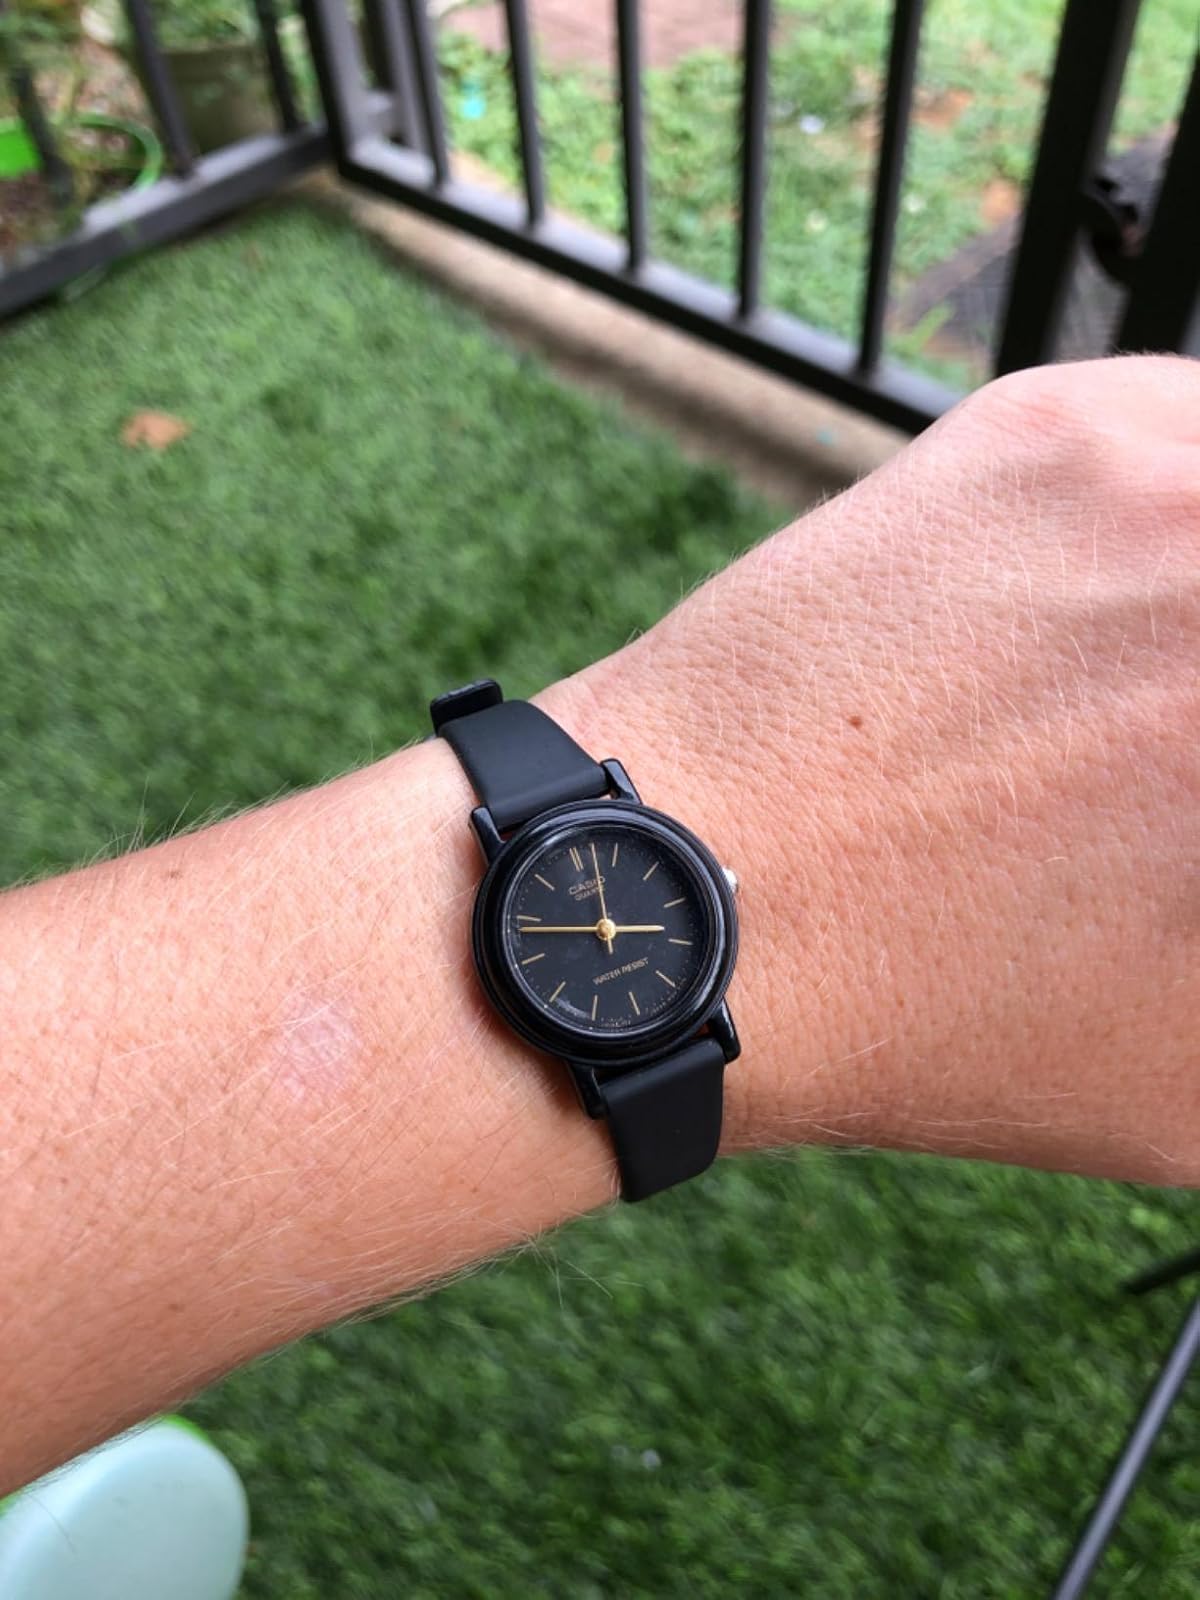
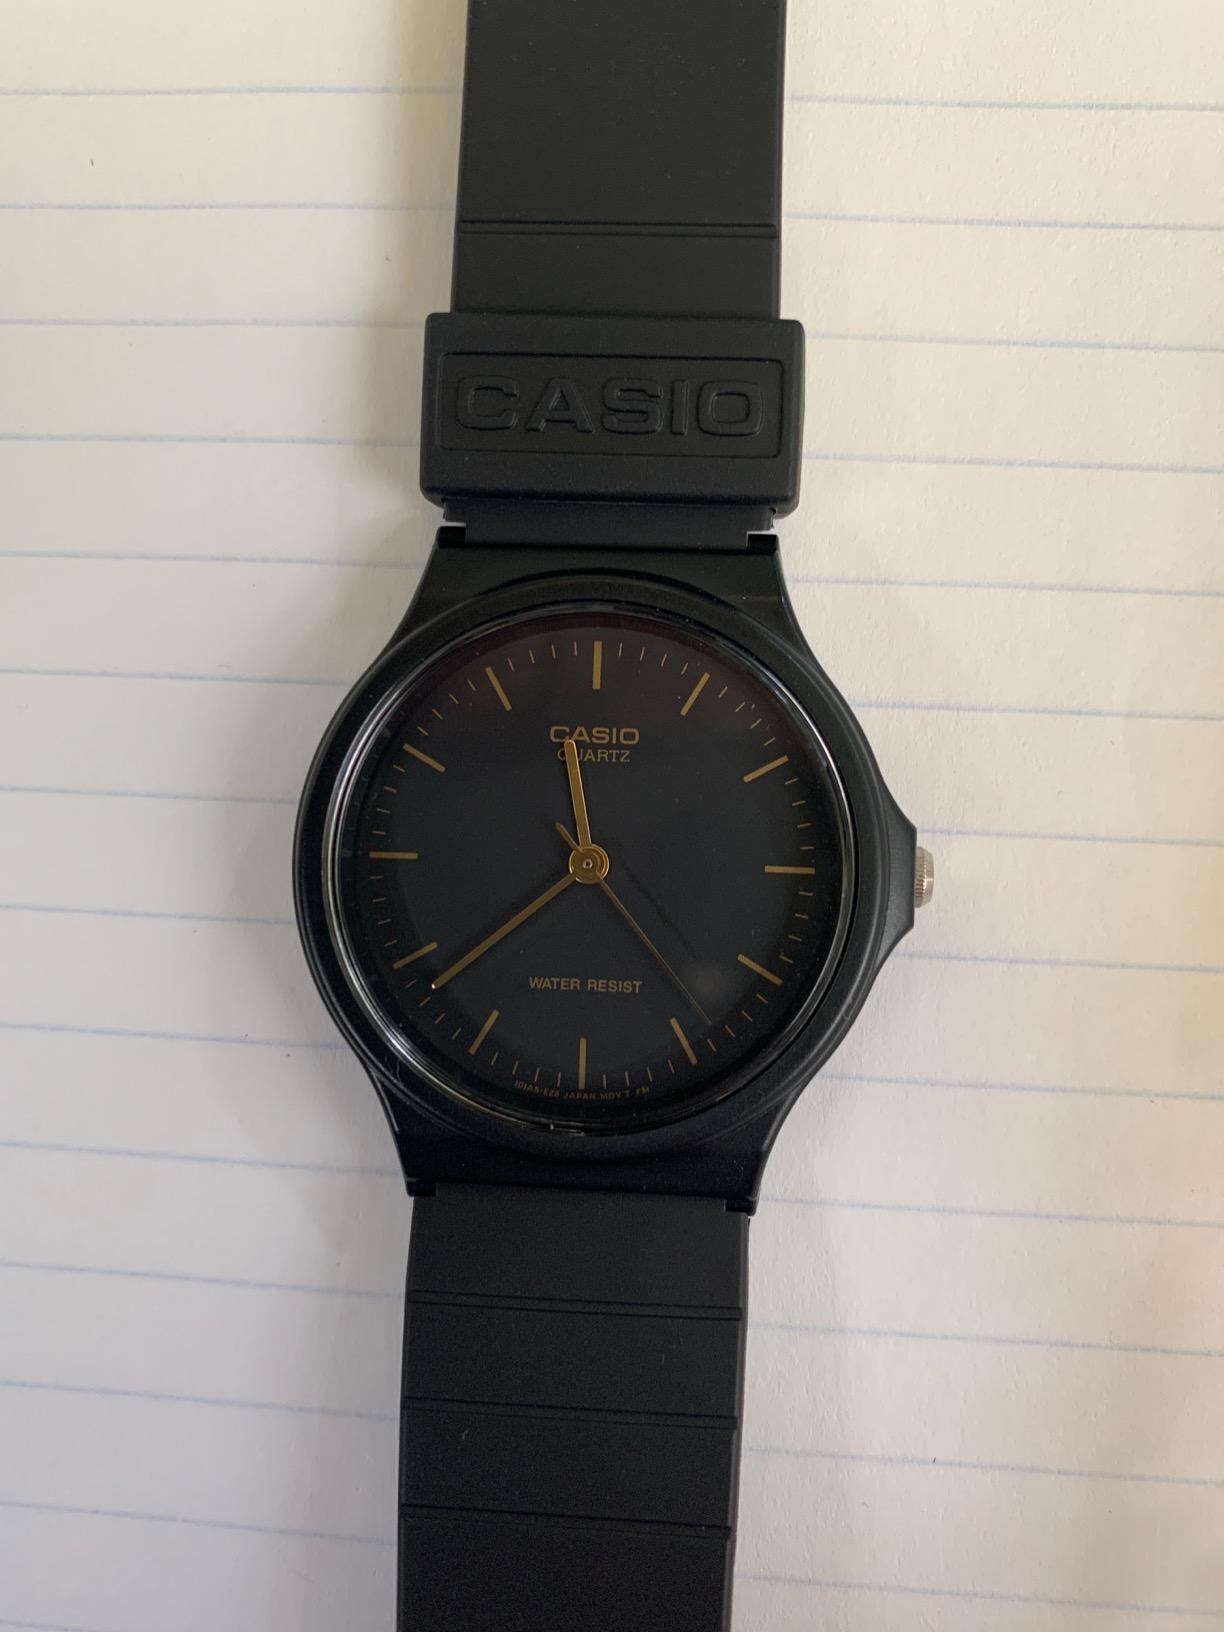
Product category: accessories_watch
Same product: no